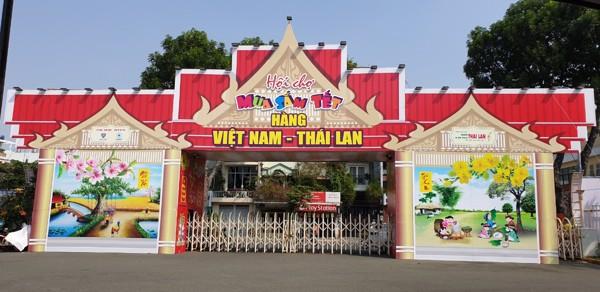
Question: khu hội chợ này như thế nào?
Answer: khu hội chợ này đang đóng cửa